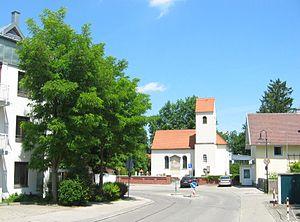
Stockdorf est un quartier de la commune allemande de Gauting, située dans l'arrondissement de Starnberg en Haute-Bavière.